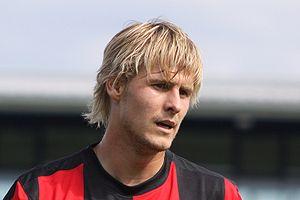
Marc Stein, né le 7 juillet 1985 à Potsdam, est un joueur de football allemand évoluant au poste d'ailier ou d'arrière latéral.